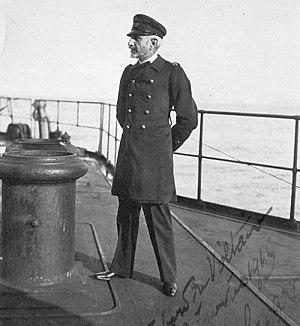
Lucien Marie Jean Lacaze, né le 22 juin 1860 à Pierrefonds et mort à Paris le 23 mars 1955, est un amiral et homme politique français.